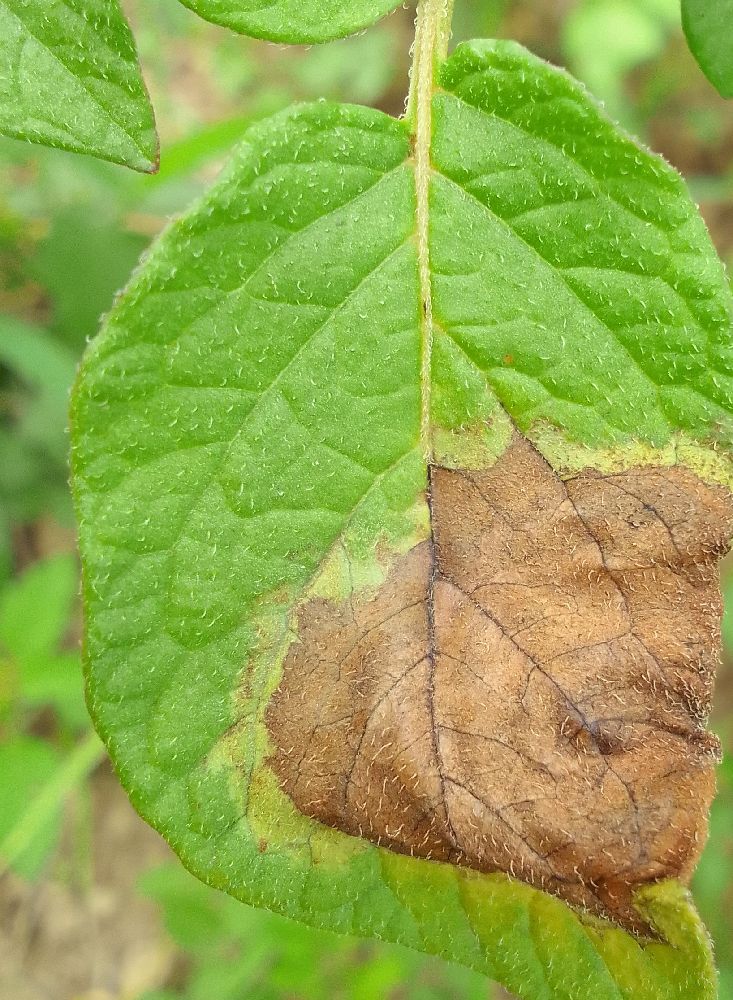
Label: Late blight